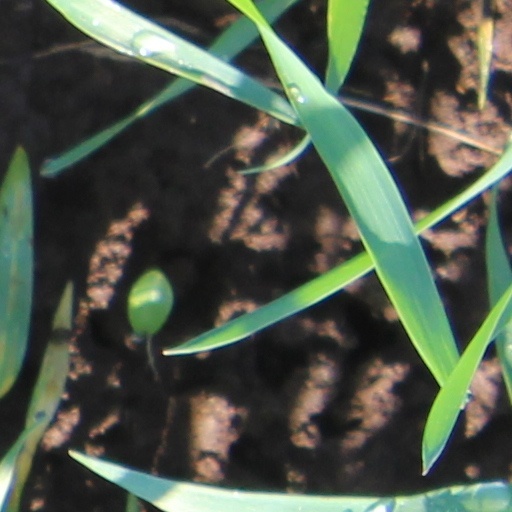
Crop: wheat